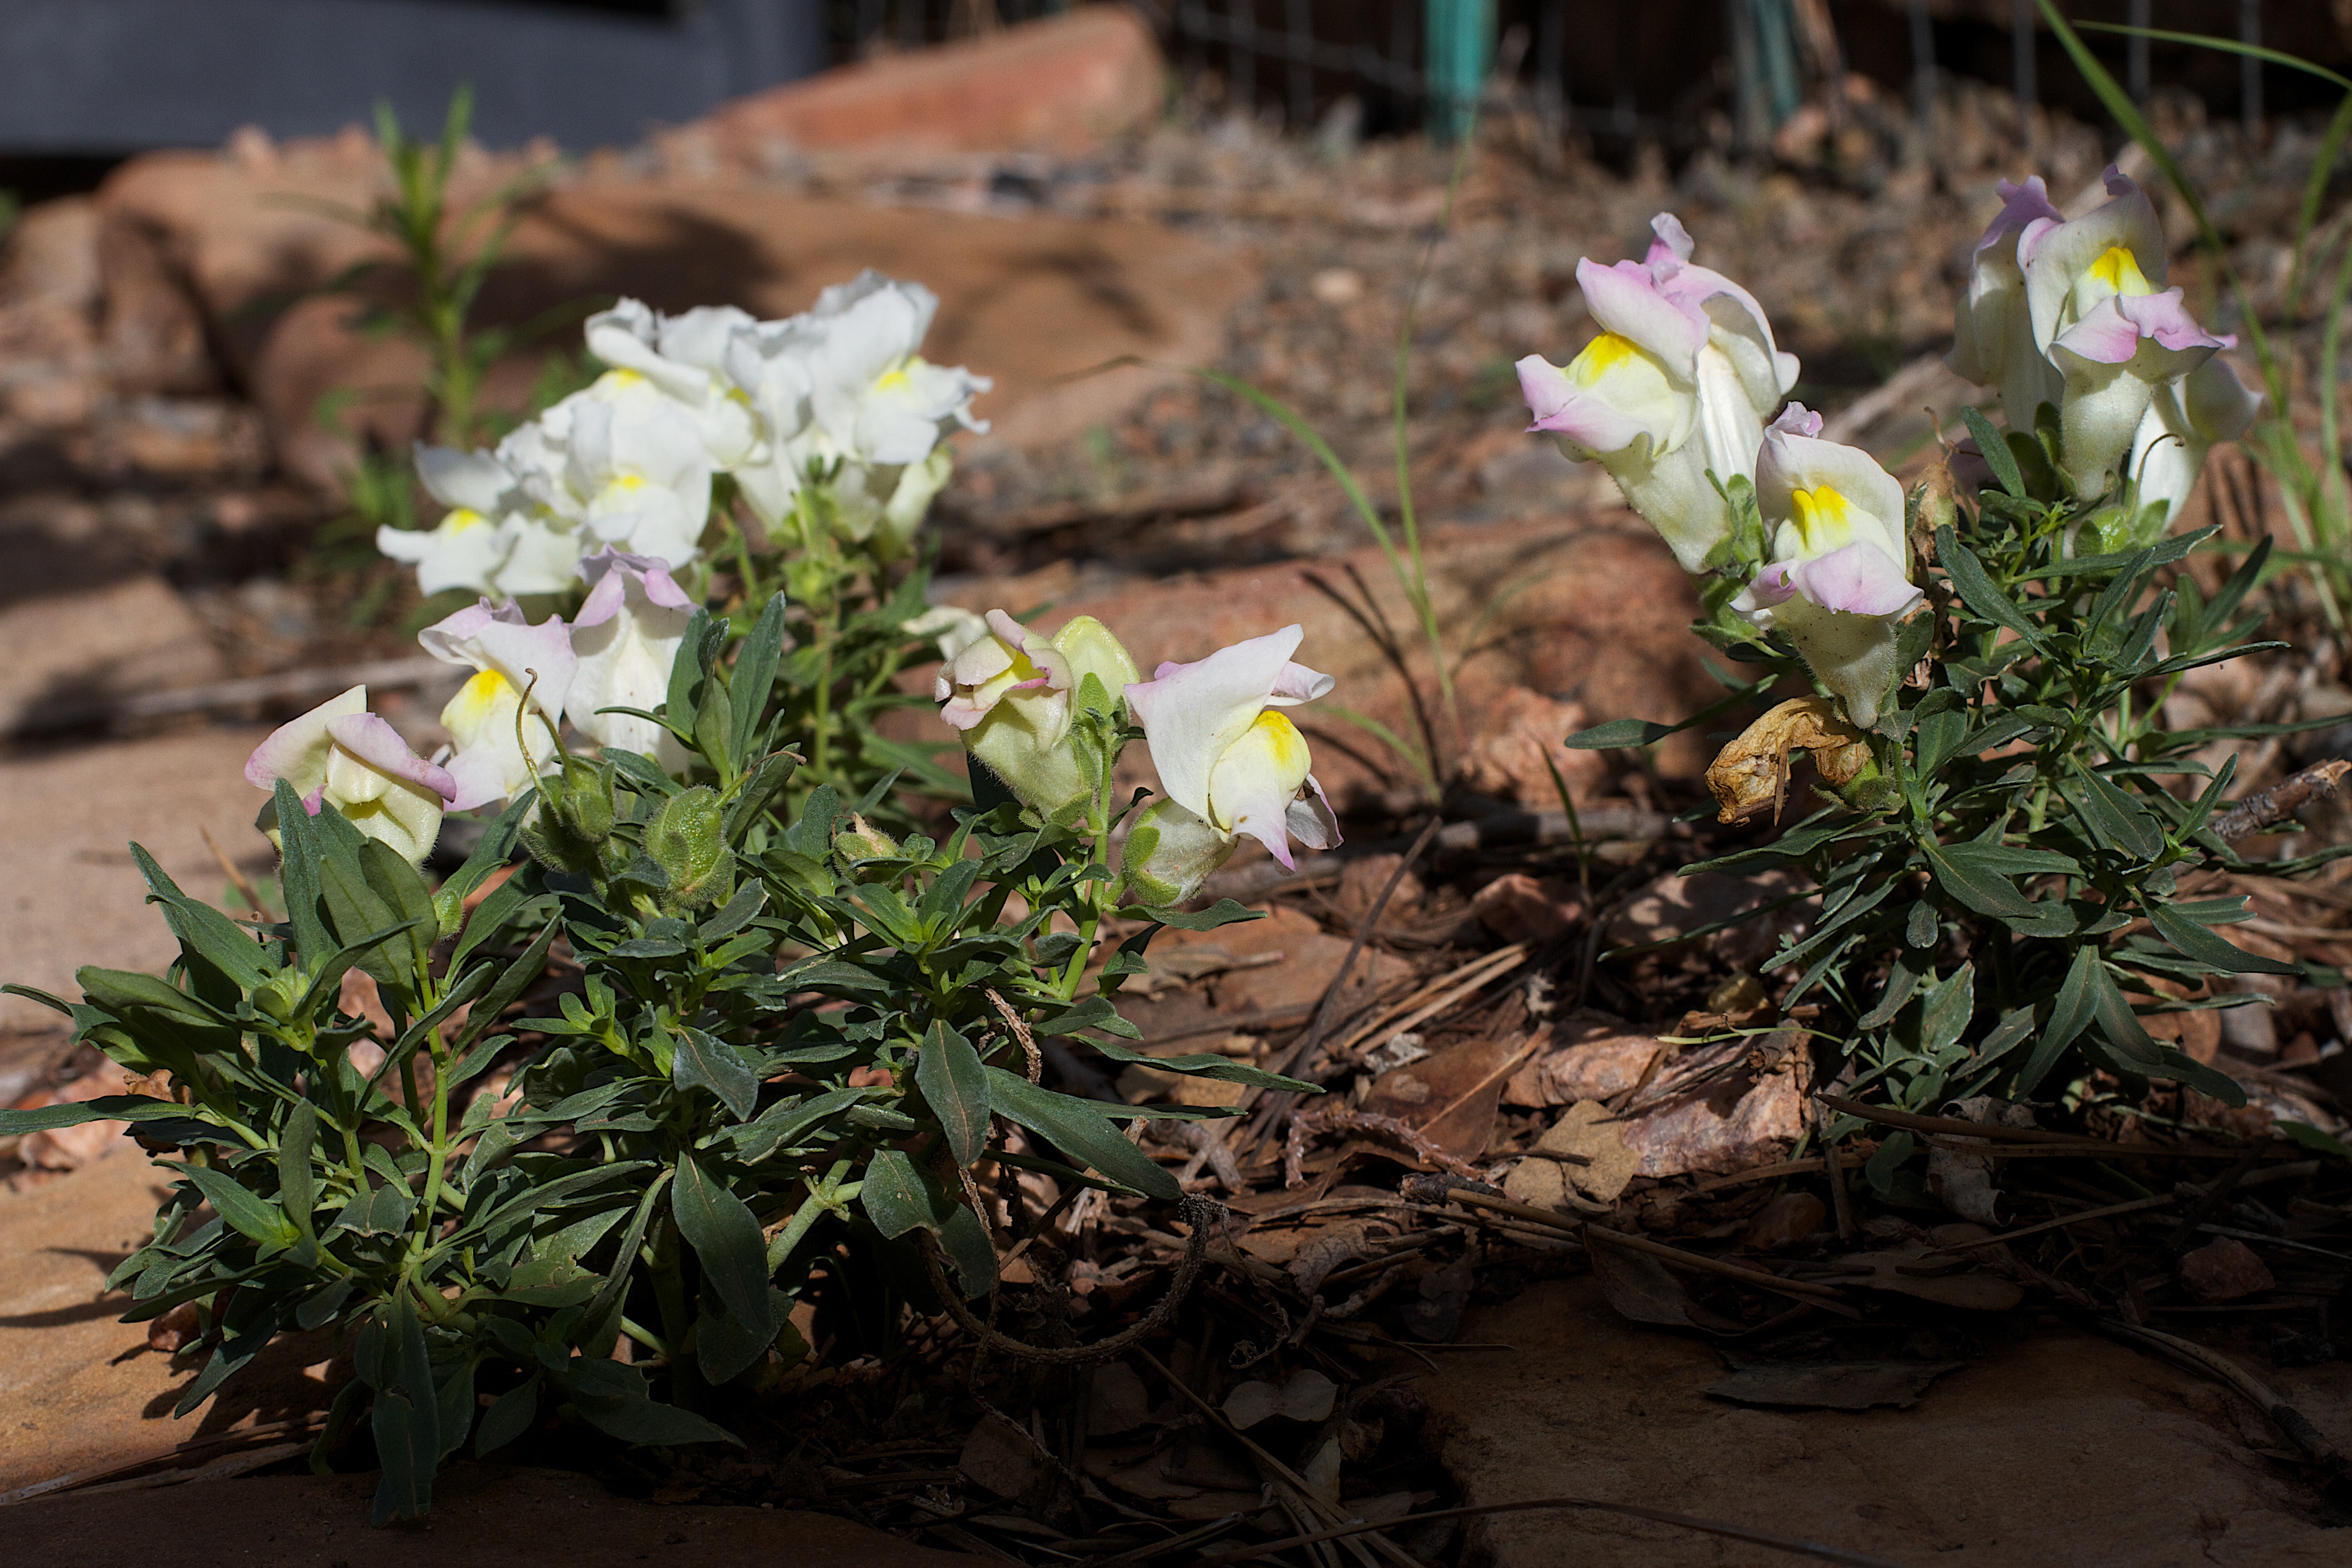
plant, flower, herb, botany, garden, flora, wildflower, yard, floristry, flowering plant, land plant, violet family